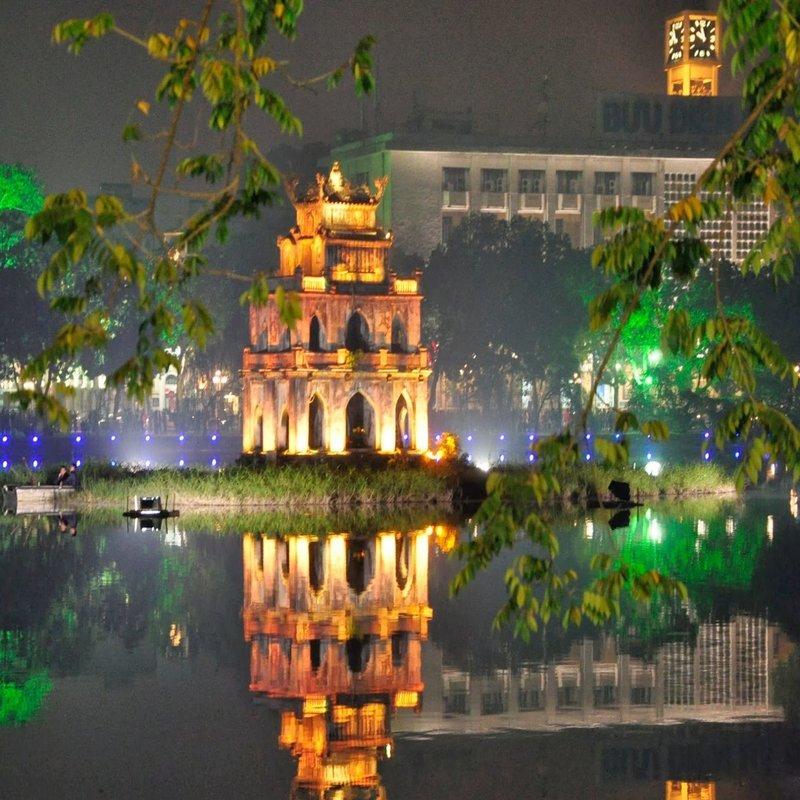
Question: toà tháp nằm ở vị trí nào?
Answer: toà tháp nằm ở giữa hồ